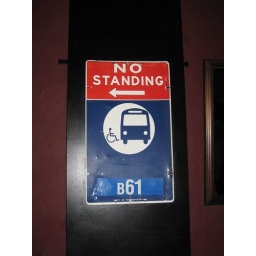
The bus that goes by my house and the name of the bar!